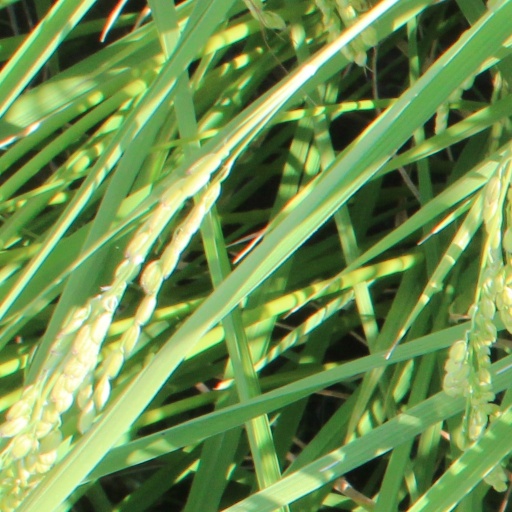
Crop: rice